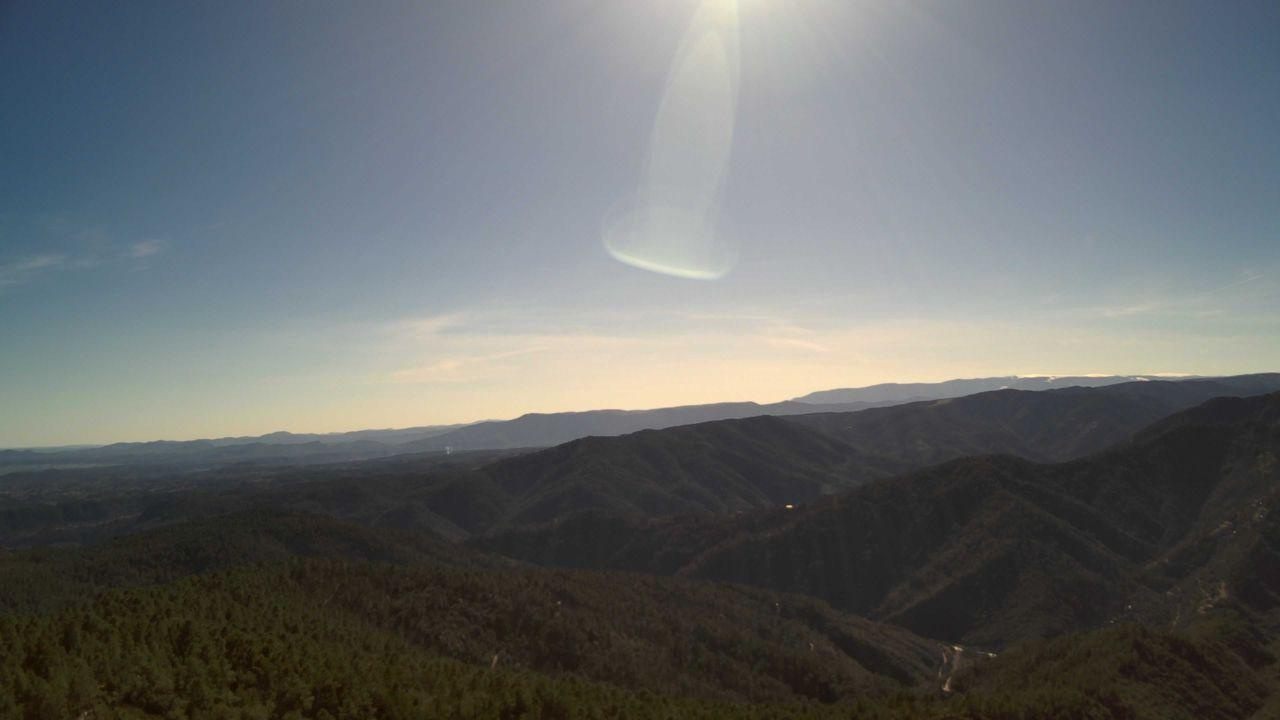
Fire: no
Smoke: yes